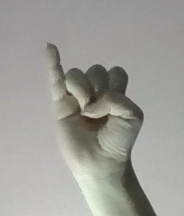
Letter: meem